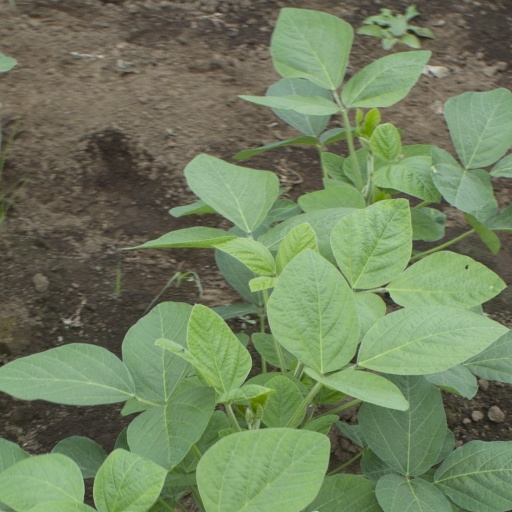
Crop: soybean